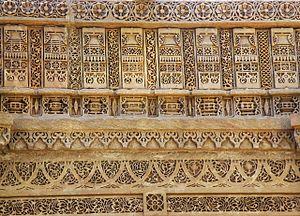
Le bâoli d'Adalaj est un puits à degrés situé dans la ville d'Adalaj, dans le Gujarat, en Inde.